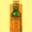
Label: bottle